Bracken Hall Countryside Centre and Museum

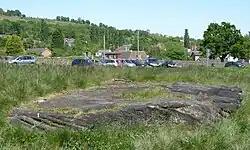
Baildon Moor and parking, opposite Bracken Hall.

and countryside centre specialises in interactive displays for all ages, indoor and out. When the museum is open, the public can walk through the ground floor rooms of the museum, and through the back and front gardens which are dedicated to wildlife discovery. The whole site and surrounding moor and glen are used for public groups on Wild Wednesdays and on guided walks, and for school groups when the museum is closed to the public: all these groups by appointment.